632

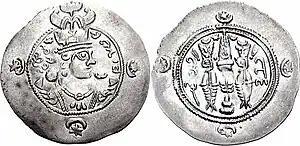
King Yazdegerd III of Persia (632–651)

Year 632 (DCXXXII) was a leap year starting on Wednesday of the Julian calendar. The denomination 632 for this year has been used since the early medieval period, when the Anno Domini calendar era became the prevalent method in Europe for naming years.